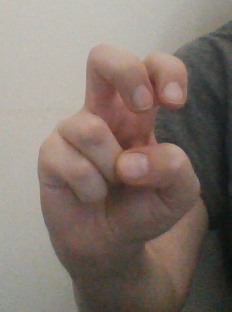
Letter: toot